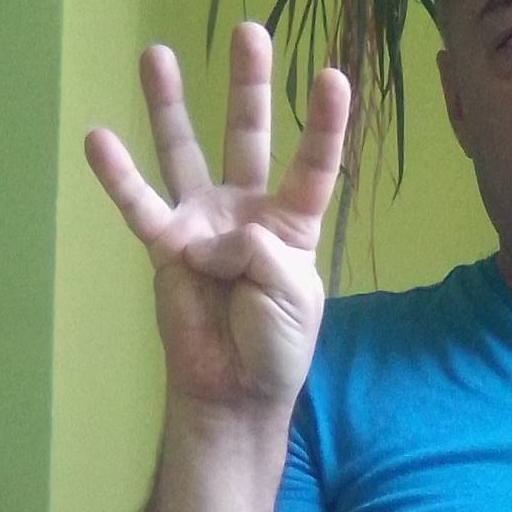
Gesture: four